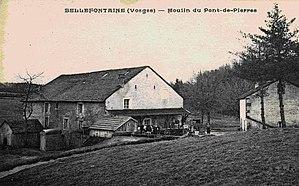
Bellefontaine est une commune française située dans le département des Vosges, en région Grand Est.